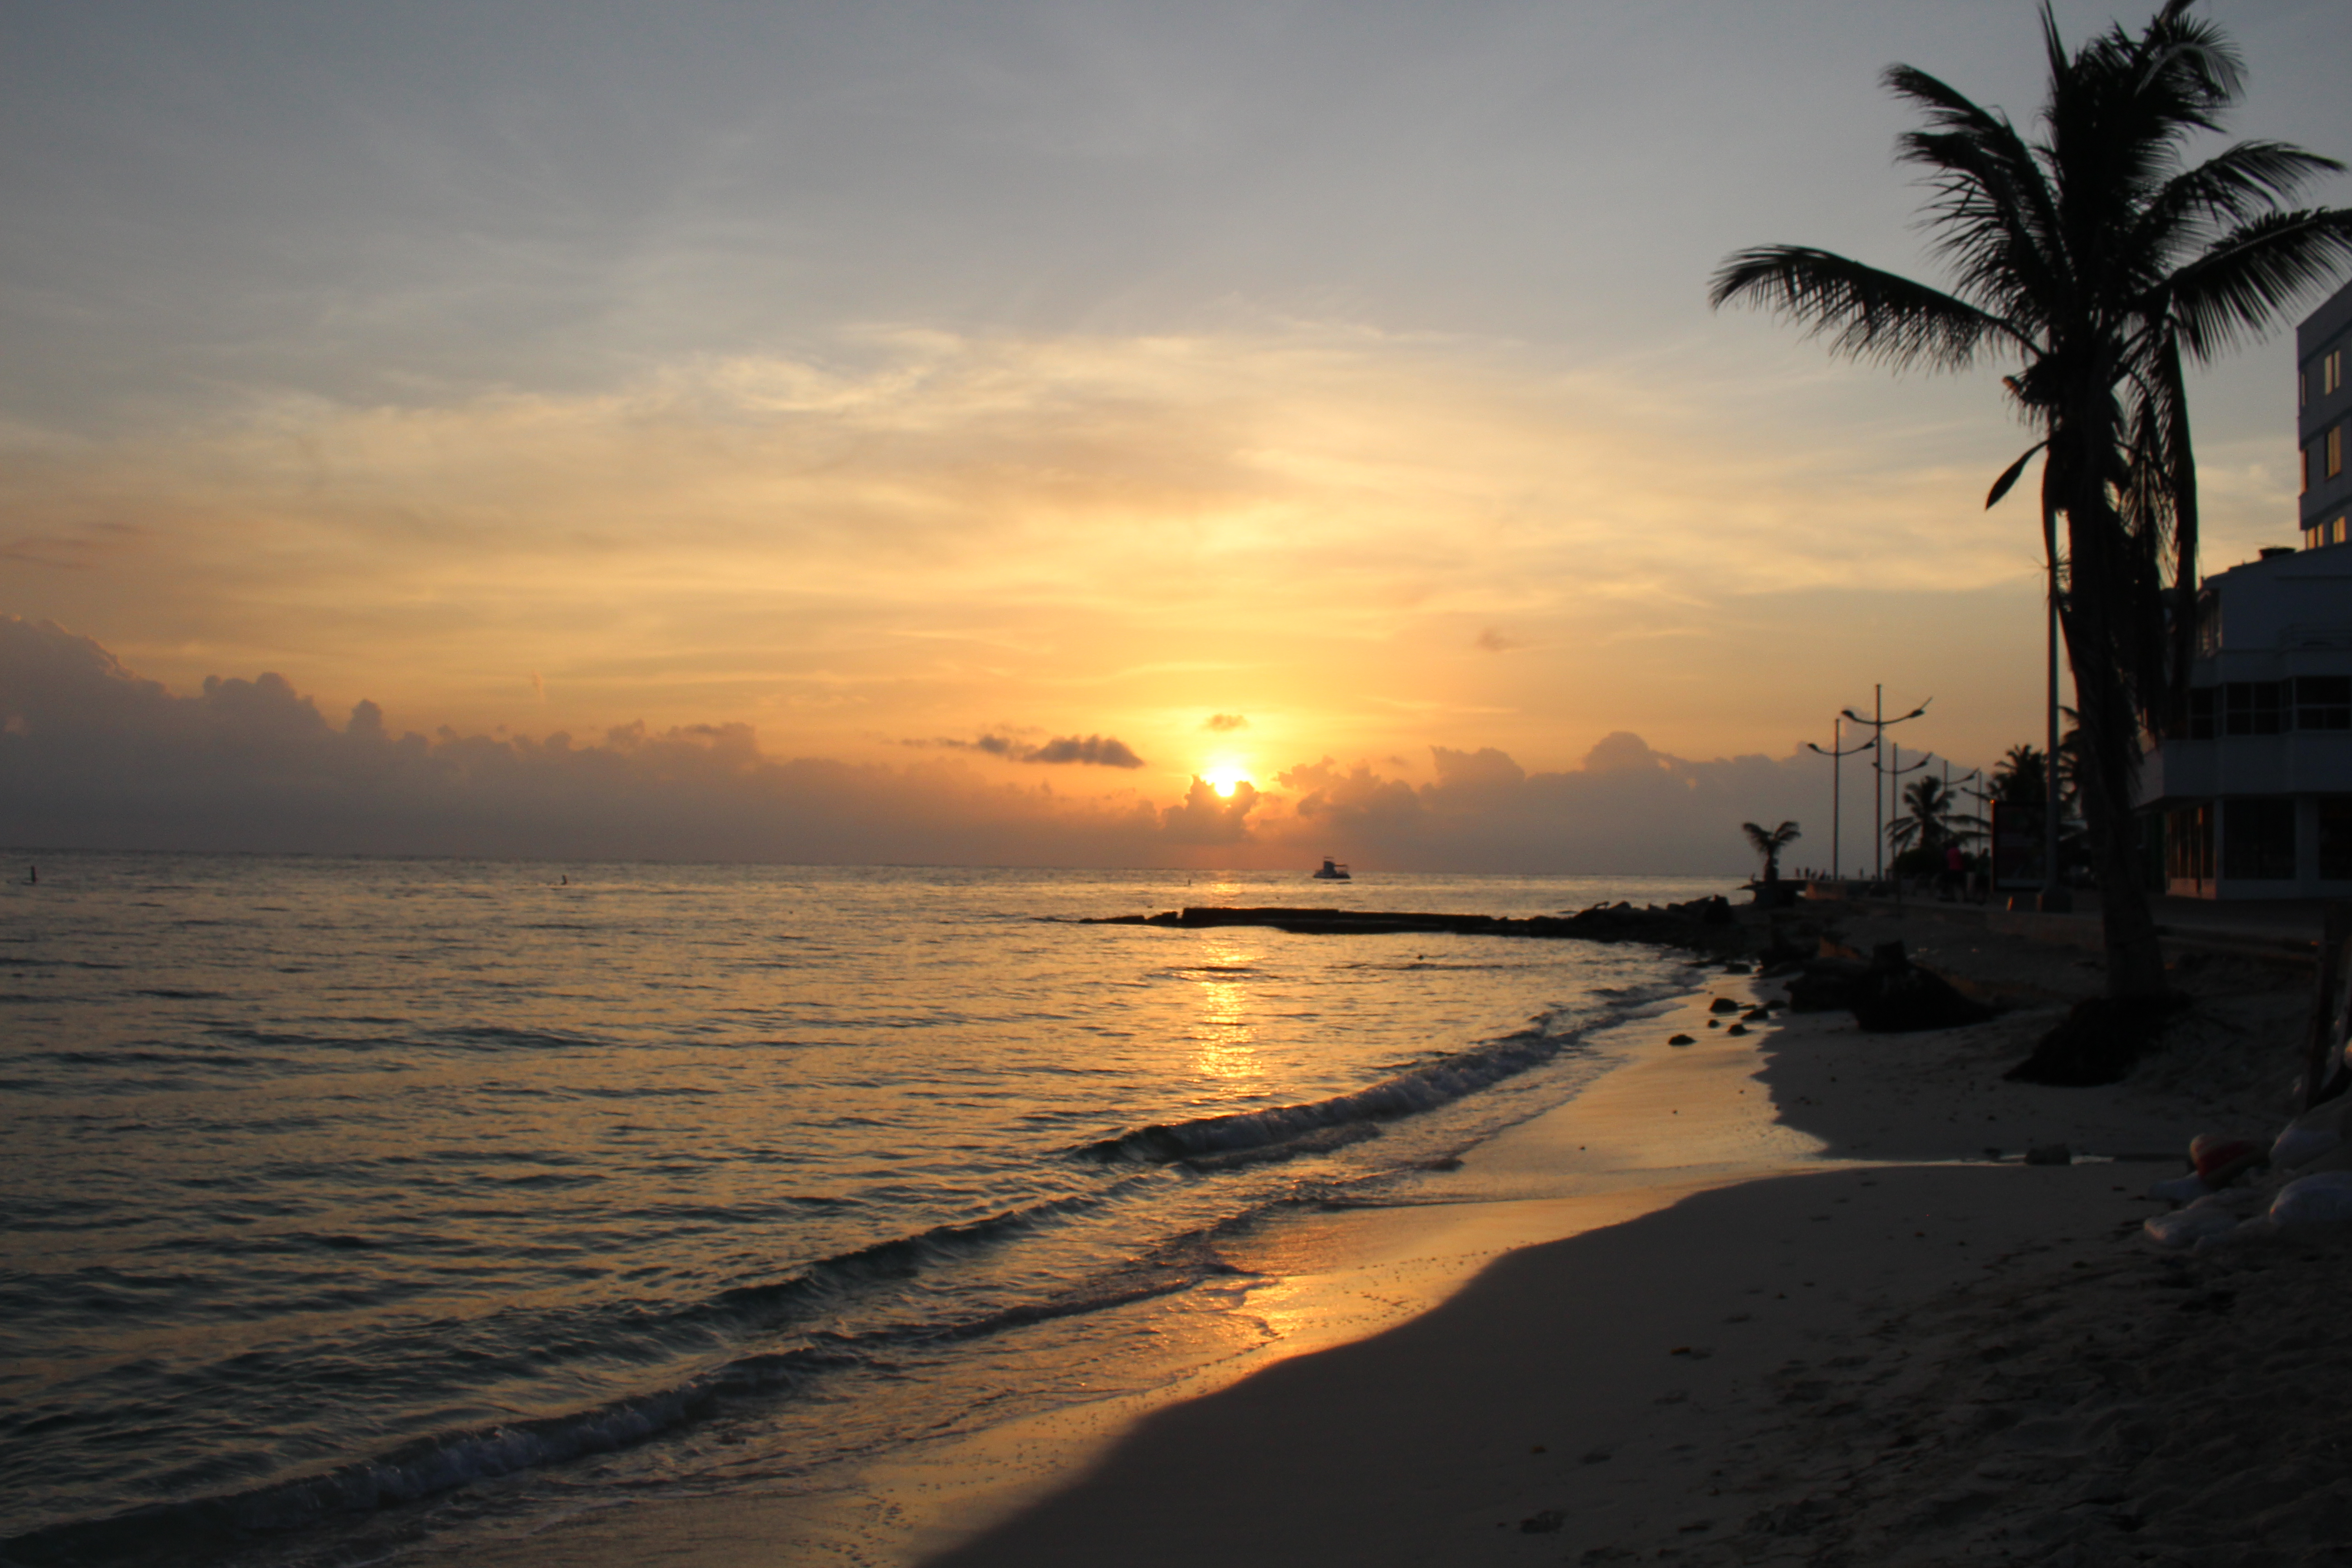
atardecer, sea, sunset, sky, body of water, sunrise, beach, horizon, ocean, shore, sun, evening, morning, coast, water, dusk, calm, tropics, vacation, afterglow, palm tree, dawn, arecales, sunlight, cloud, wave